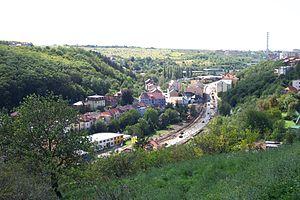
Radlice est un quartier pragois situé dans l'ouest de la capitale tchèque, appartenant à l'arrondissement de Prague 5, d'une superficie de 242,1 hectares est un quartier de Prague. En 2018, la population était de 1 922 habitants.